Bedford Castle

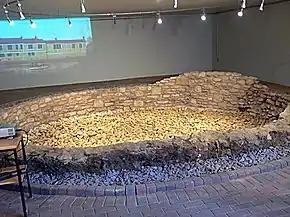
The medieval lime kiln preserved as part of the archaeological park at Bedford Castle

Early in 1215 tensions grew between King John and a rebel faction of his barons, which would lead to the First Barons' War. The rebel barons attempted to besiege Northampton Castle; unsuccessful, they turned to Bedford Castle but the castle withstood the attack and they moved south to London. Bedford was held at the time by William de Beauchamp but his loyalty came into question and he rebelled against John. Falkes de Breauté, a key Anglo-Norman leader loyal to John, resisted and seized Bedford Castle back for John in 1216. In return John gave Falkes the Honour of Bedford, and in practical terms the castle as well, although it is unclear whether he gave Falkes the role of castellan or ownership of the castle itself. As the war continued, Falkes took control of Plympton, Christchurch and Carisbrooke castles, whilst continuing to hold onto Bedford. After the death of King John in 1216 the war turned against the rebel barons and the royalist faction, including Falkes, was able to restore his son, the young Henry III to power in England.